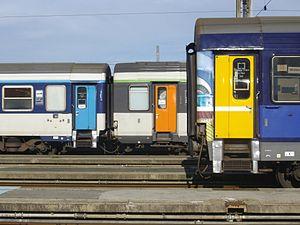
Les voitures Corail sont des voitures voyageurs de la Société nationale des chemins de fer français, mises en service entre 1975 et 1989.